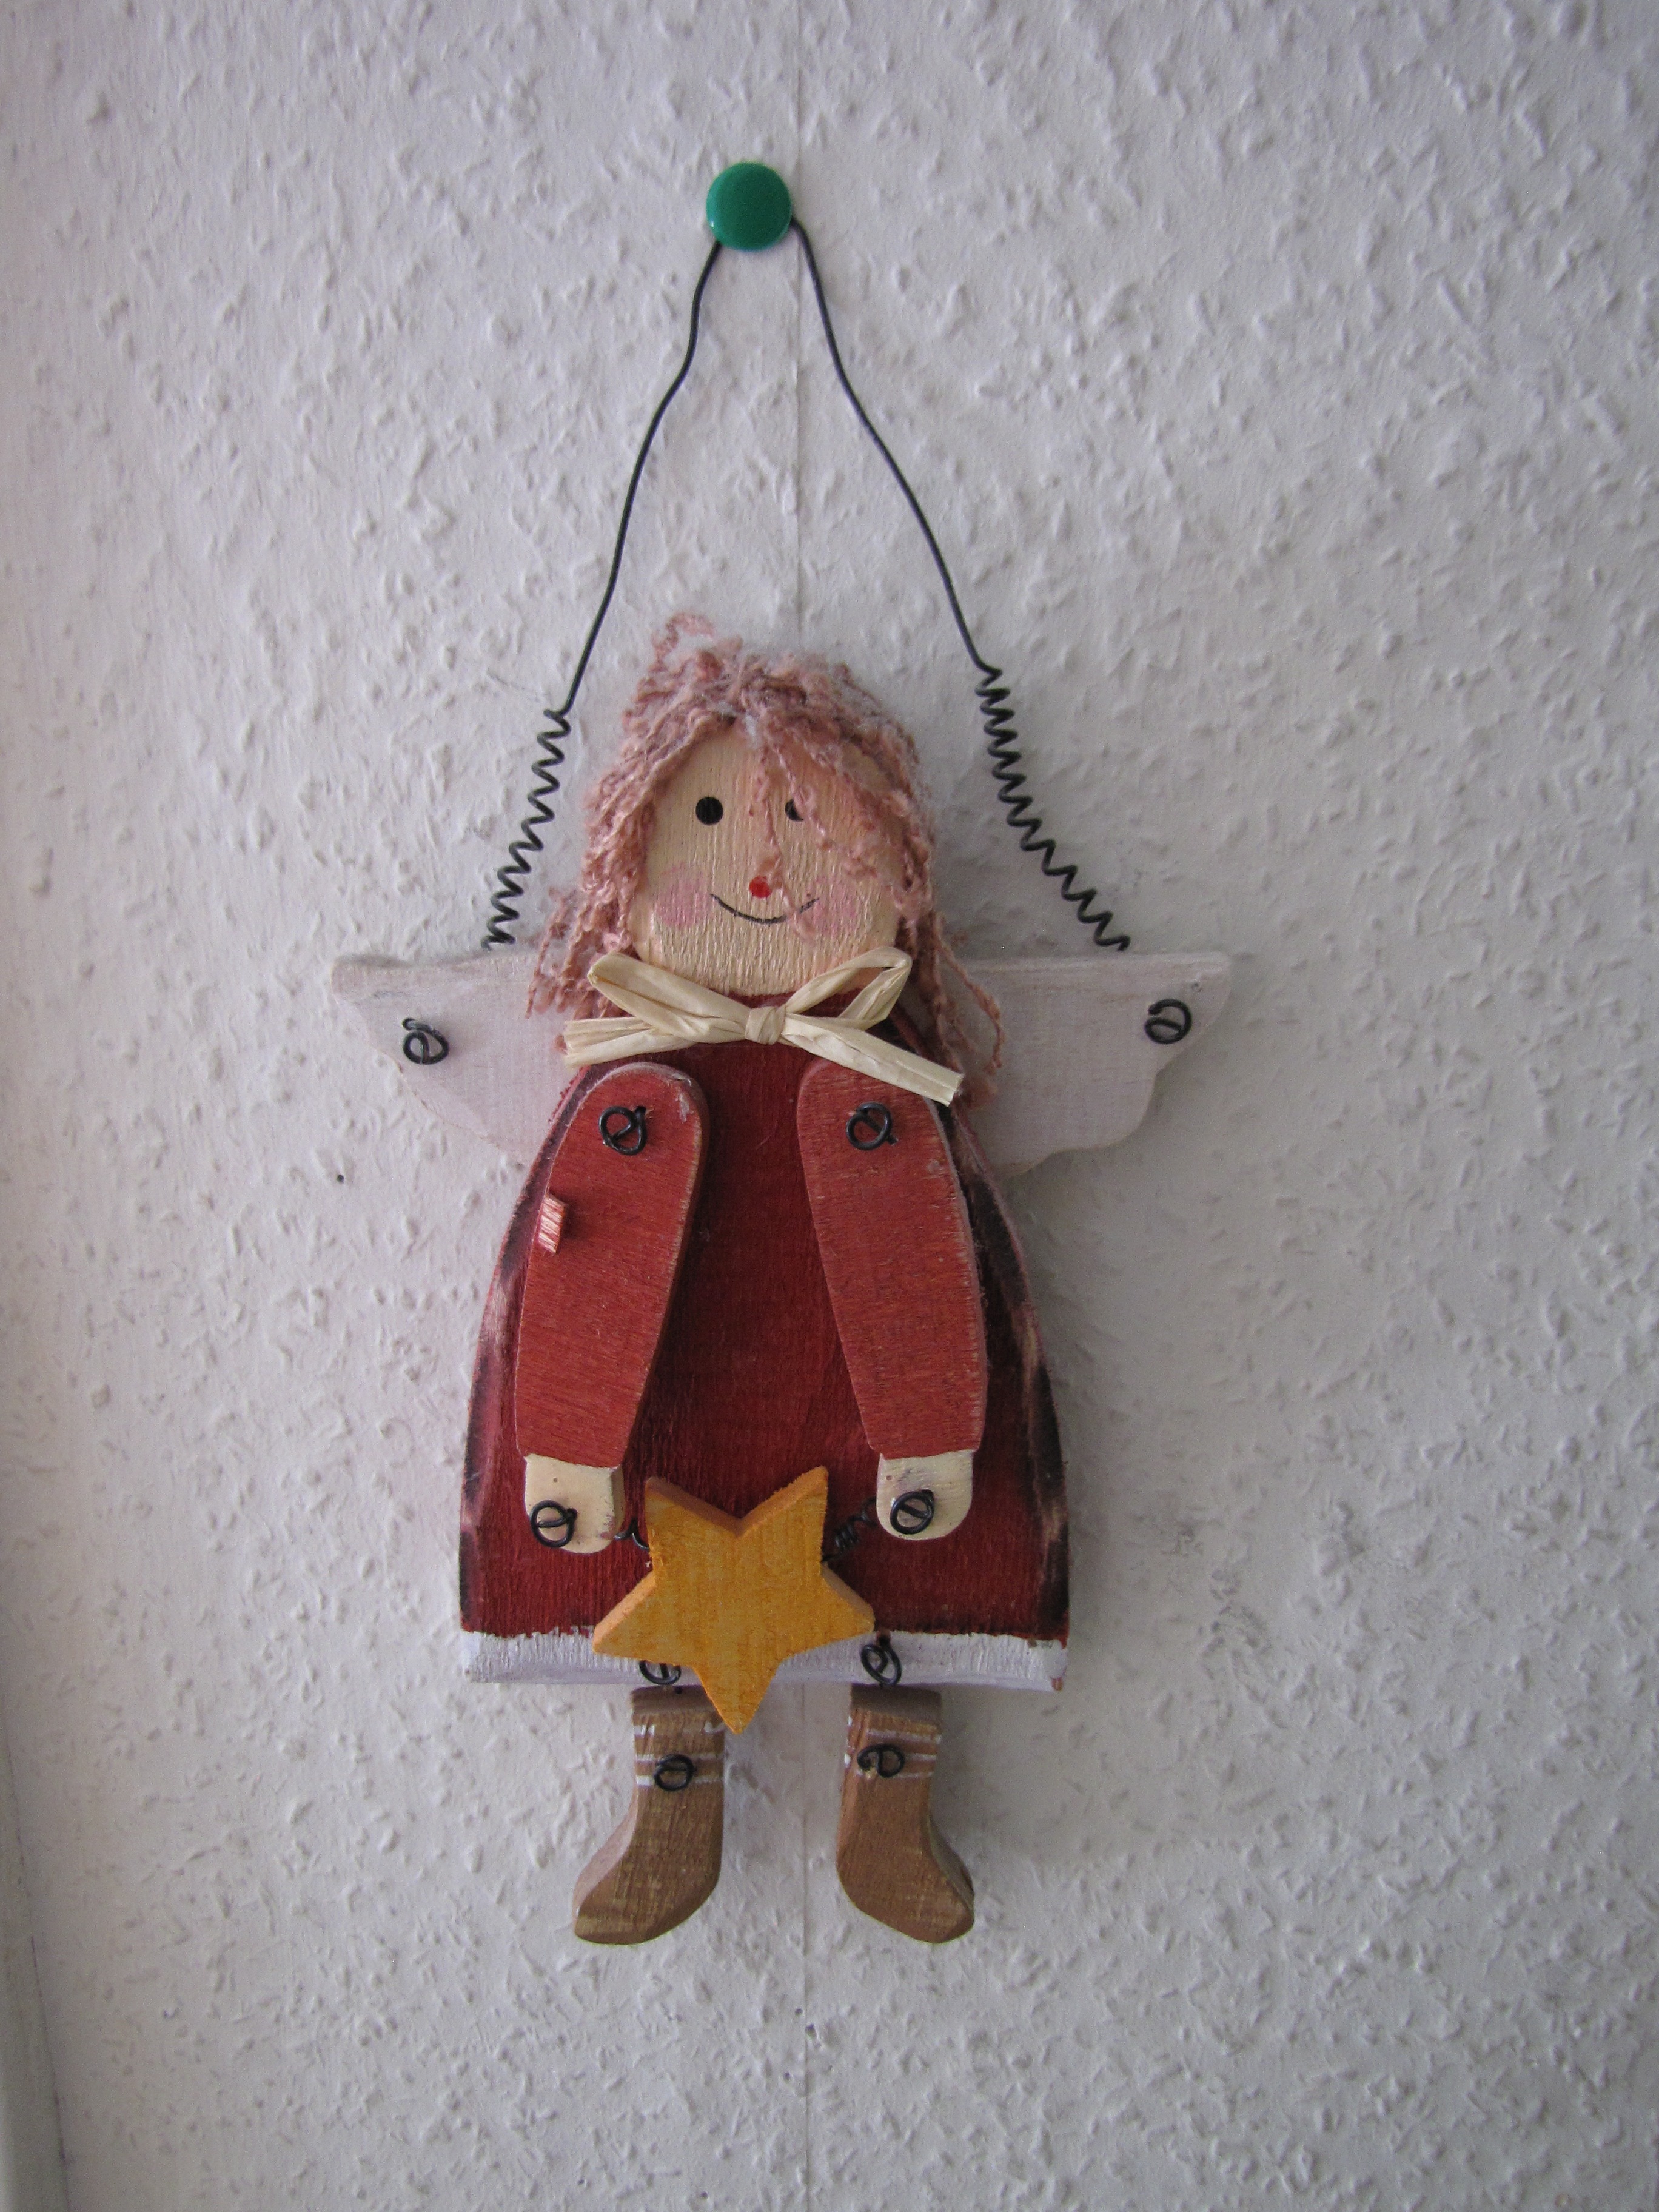
red, pink, toy, deco, product, christmas decoration, textile, art, stuffed toy, wood angels, other world